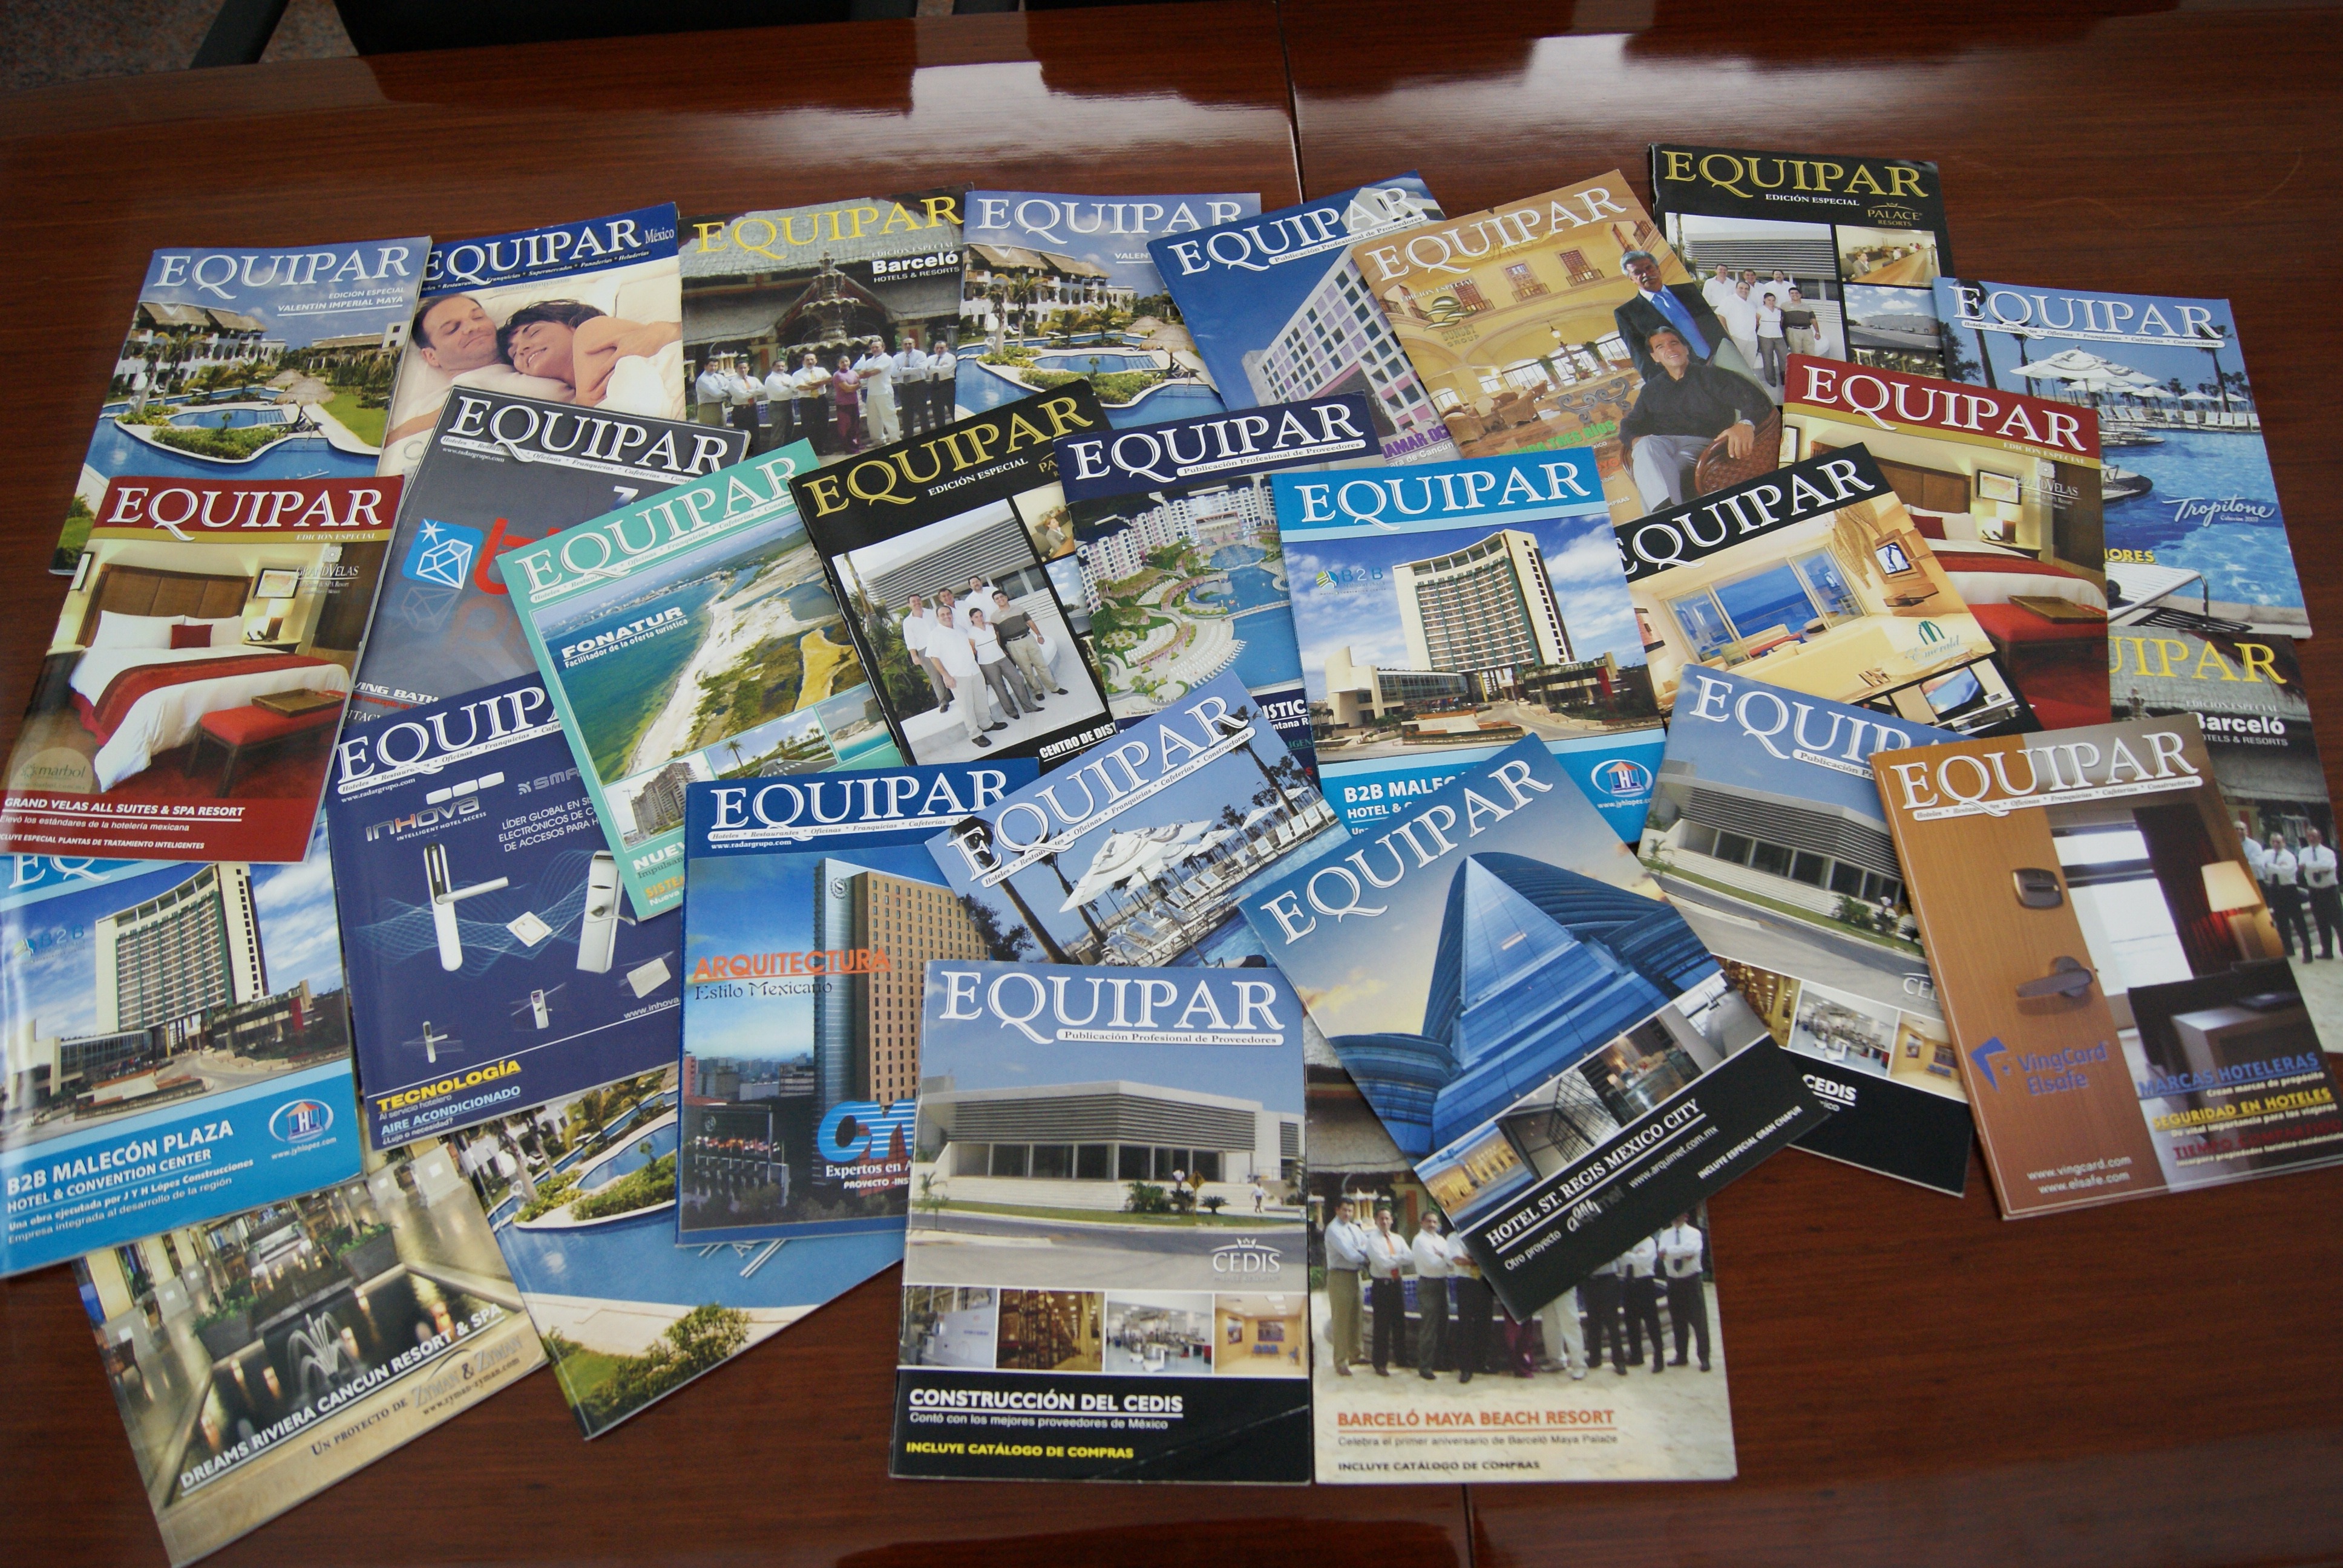
reading, magazine, paper, magazines, games, comics, batteries, scale model